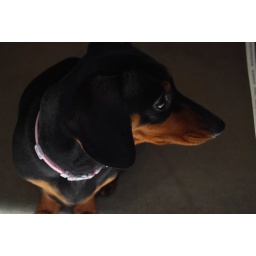
Sydney was hiding underneath my computer desk - from the camera. LOL